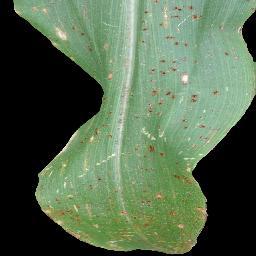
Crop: corn
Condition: (maize)_common_rust